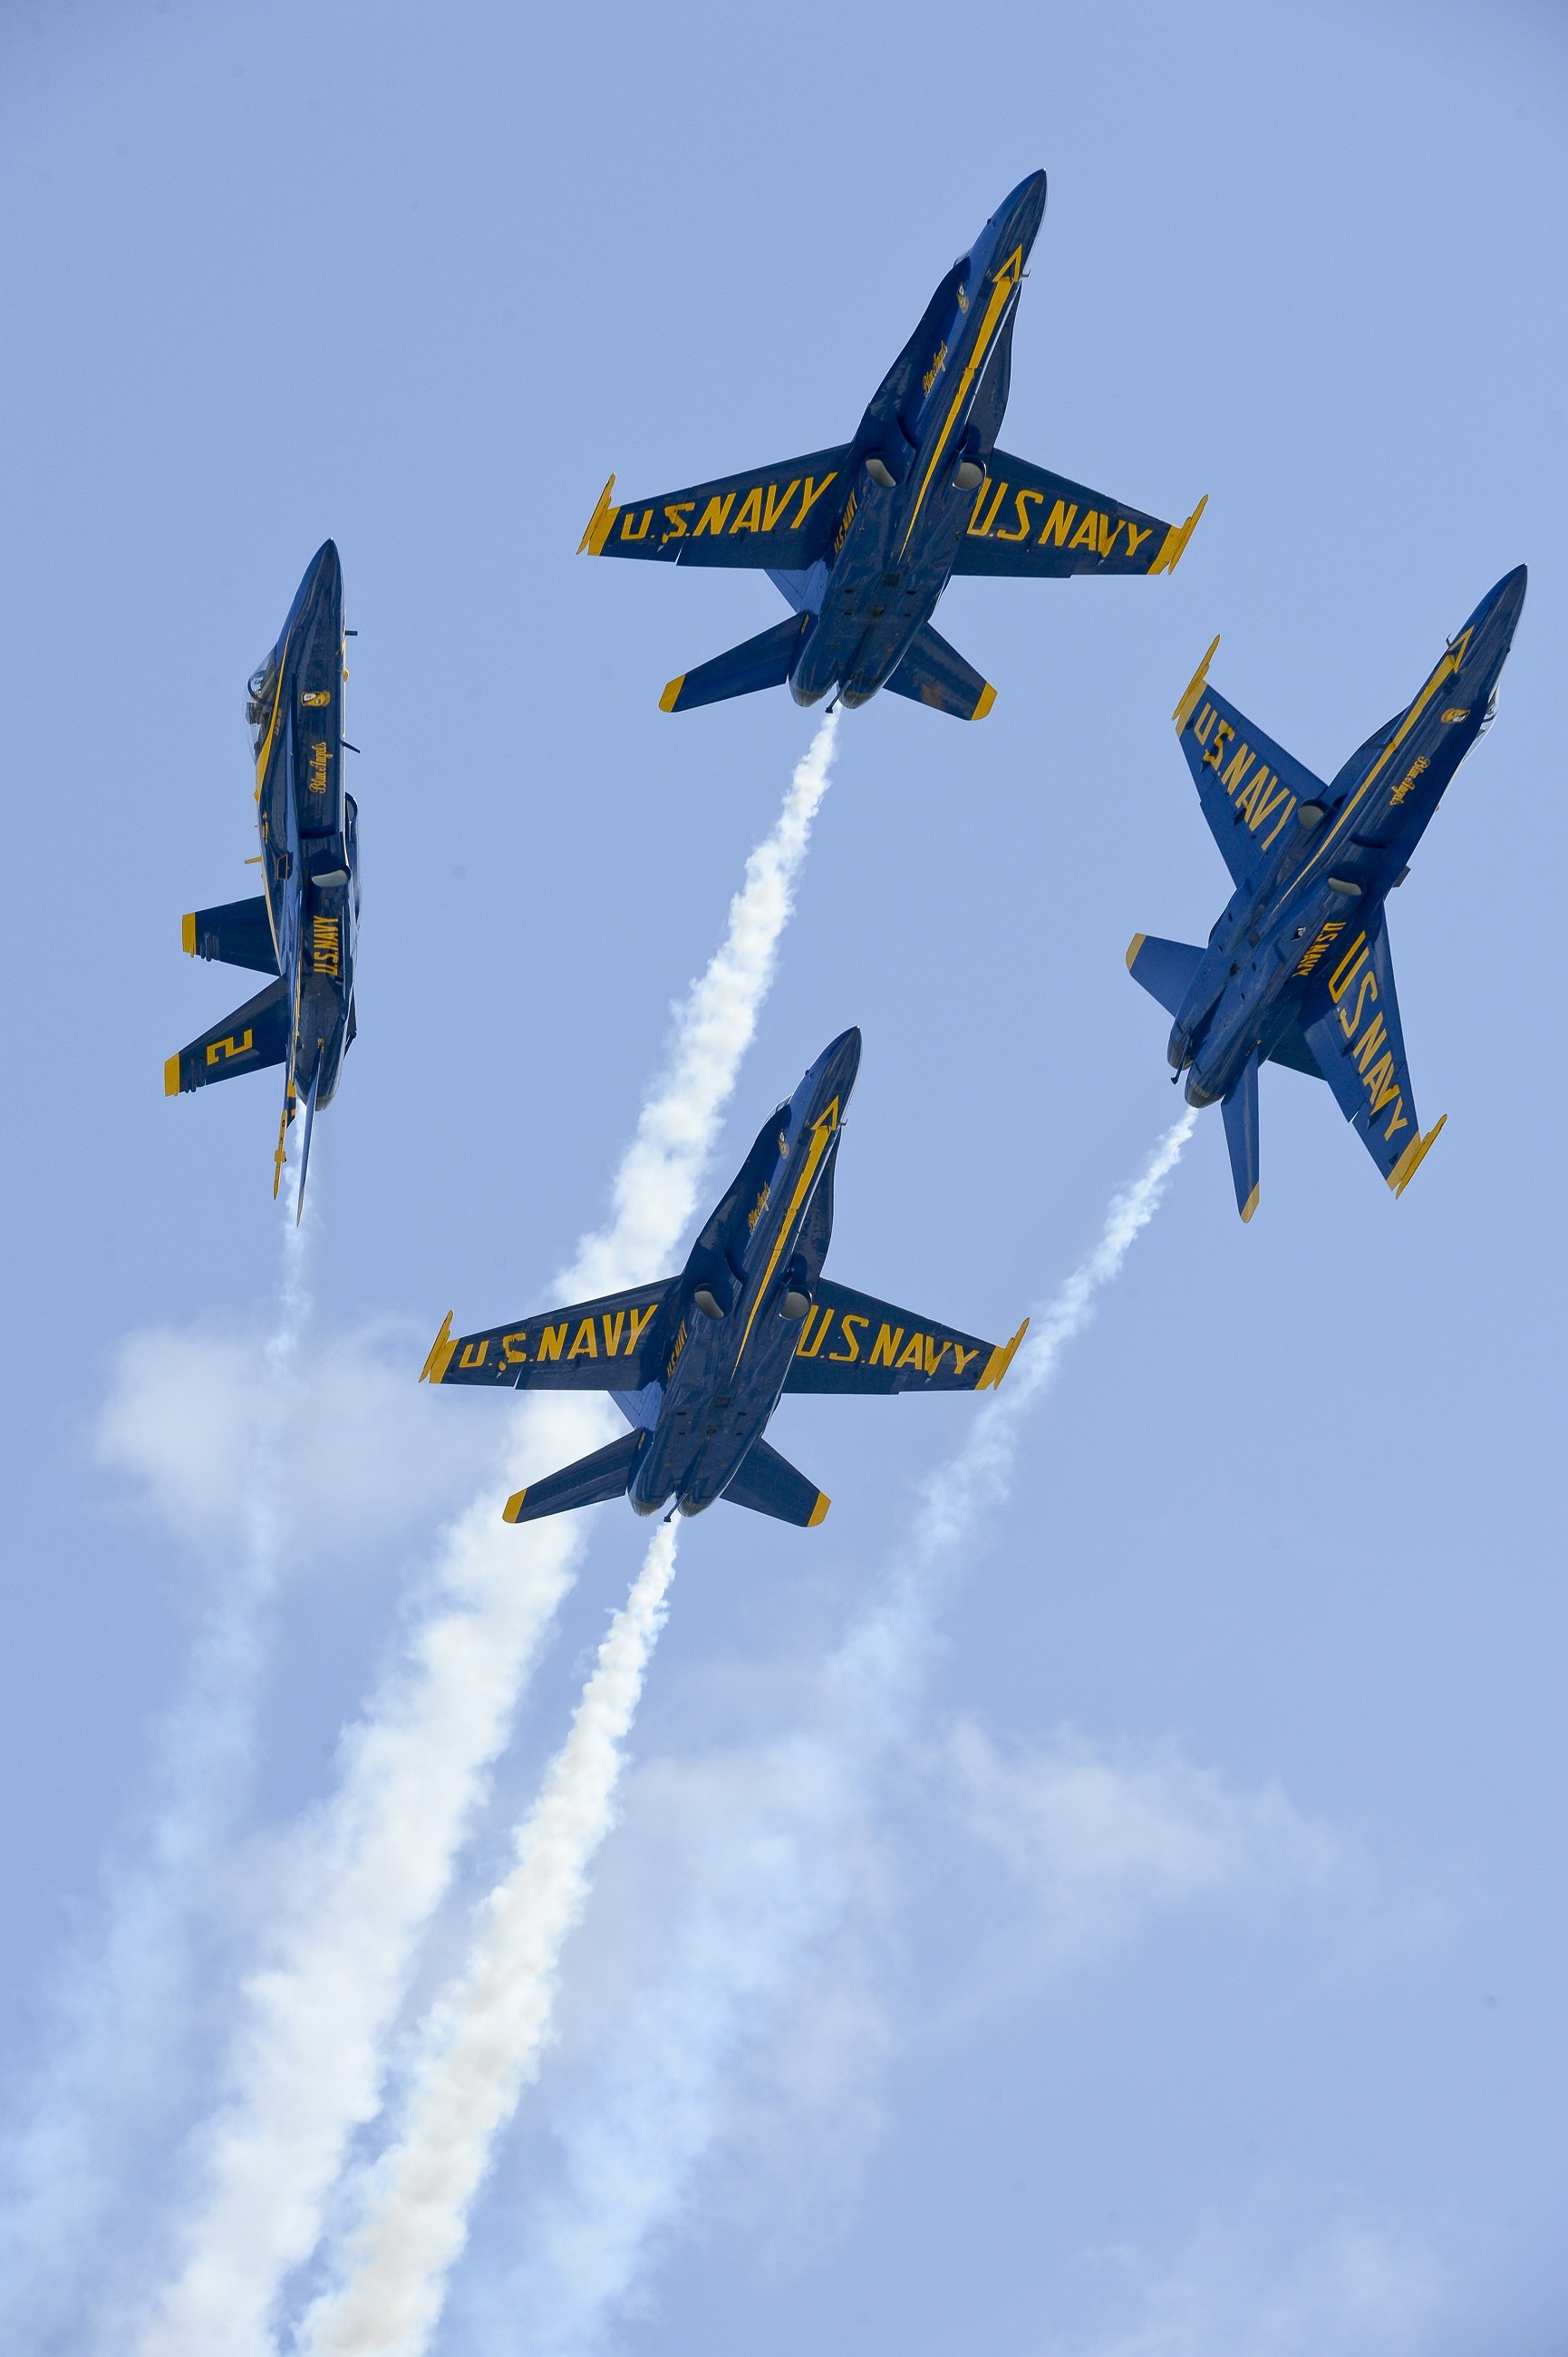
wing, airplane, aircraft, jet, formation, vehicle, airline, aviation, show, flight, training, blue, team, airplanes, precision, navy, demonstration, sortie, planes, maneuvers, blue angels, air show, air force, aerobatics, team work, fighters, monoplane, atmosphere of earth, general aviation, air racing